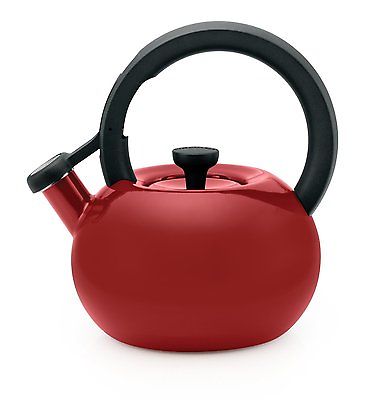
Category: kettle